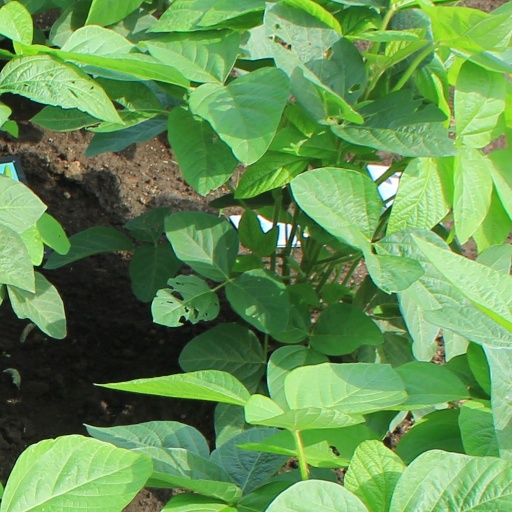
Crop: soybean